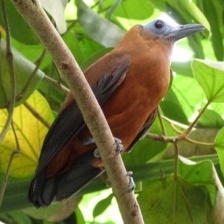
Species: CAPUCHINBIRD
Scientific name: PERISSOCEPHALUS TRICOLOR